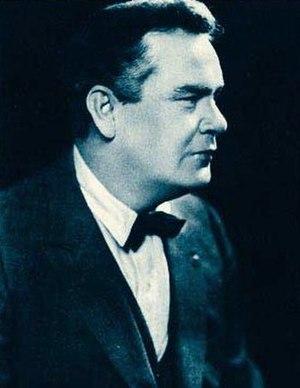
George Siegmann est un acteur et réalisateur américain, né le 8 février 1882 à New York, mort le 22 juin 1928 à Los Angeles — Quartier de Hollywood.